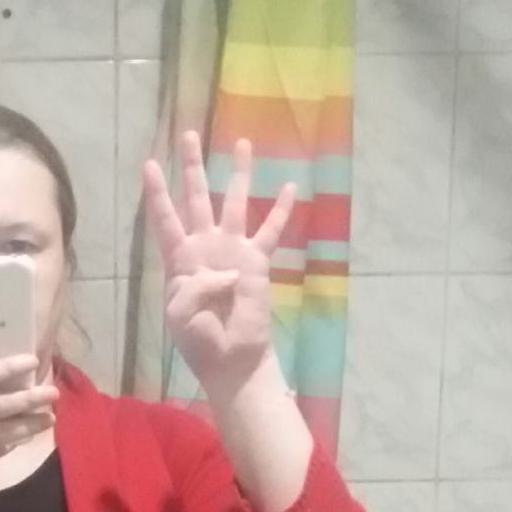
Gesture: four